Opening Ceremony (brand)

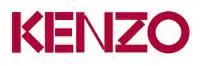
Kenzo logo

In 2011, Lim became the creative director of the brand Kenzo, owned by the multinational corporation, LVMH.